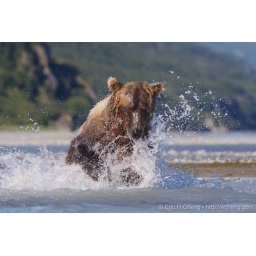
A hulking male kodiak grizzly bear (Ursos arctos middendorffi) named Pythagoreas hunts in a river at Kukak Bay